Forgotten Refugees (book)

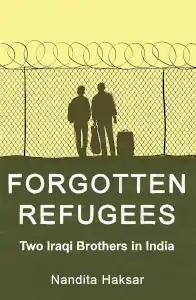

Forgotten Refugees: Two Iraqi Brothers in India is a book which is written by human rights lawyer Nandita Haksar. The book was published in 25 April 2022 by Speaking Tiger Books.